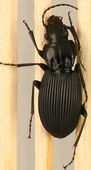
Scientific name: Pterostichus lachrymosus
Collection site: Mountain Lake Biological Station NEON (MLBS), plot MLBS_001